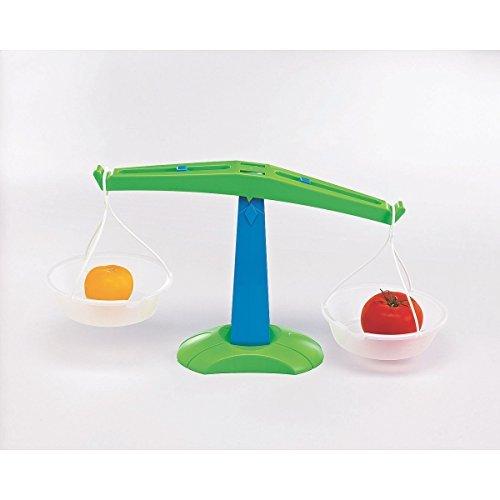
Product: Pan Balance
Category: Toys & Games | Learning & Education | Counting & Math Toys
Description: Strong and durable pan balance.
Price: $18.64
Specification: Shipping Weight: 1.2 pounds (View shipping rates and policies)|ASIN: B0019INIGU|Item model number: 25192|    #2377    in Counting & Math Toys